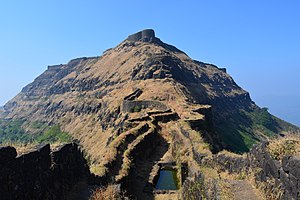
Torna Fort
Torna Fort
Torna Fort, også kendt som Prachandagad, er et stort fort, der ligger i Pune i den indiske delstat Maharashtra.